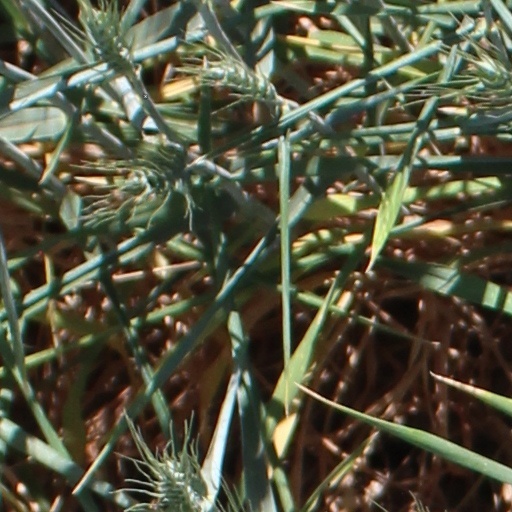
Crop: wheat